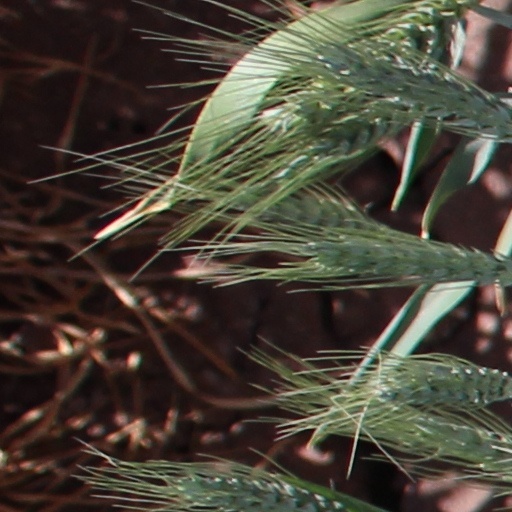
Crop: wheat